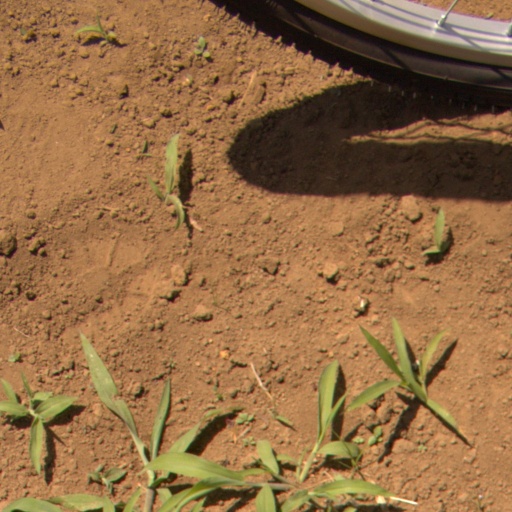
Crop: Jerusalem artichoke